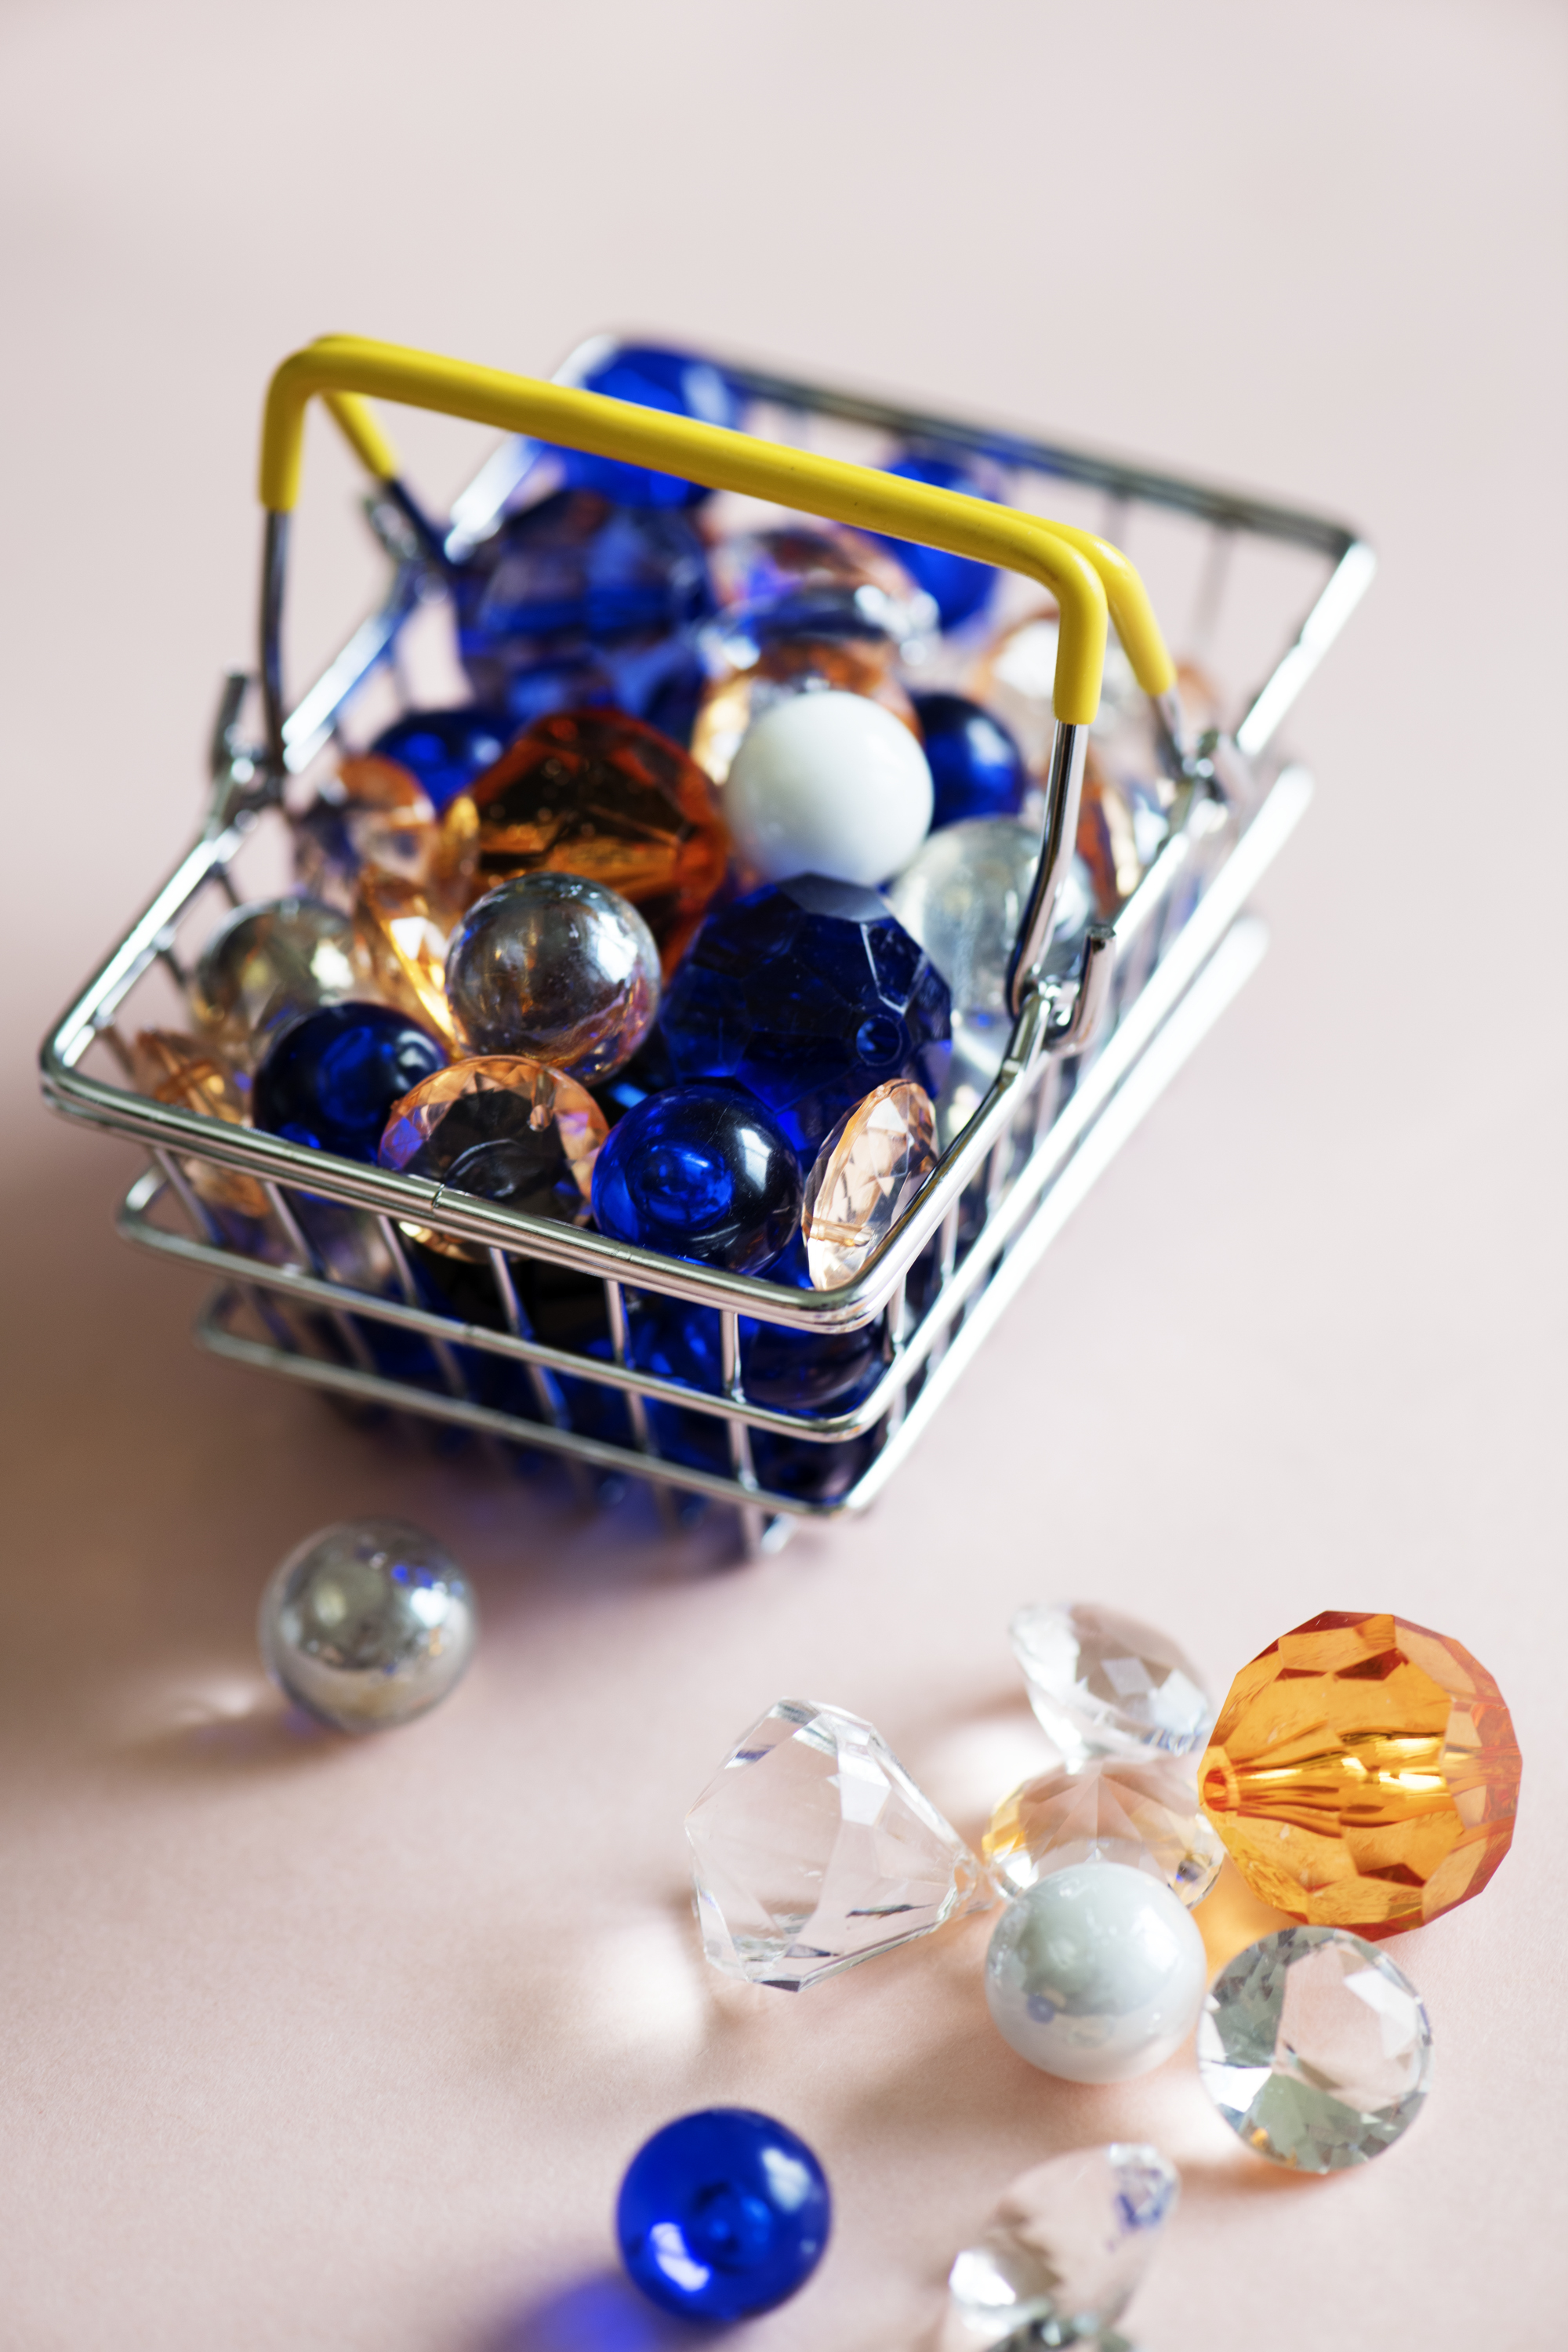
accessories, accessory, assortment, background, ball, balls, basket, bead, beading, beads, beautiful, blue, bracelets, bright, close up, closeup, colorful, colour, container, craft, crafts, crafty, creative, crystal, decorate, decoration, decorative, decorative glass, feminine, gem, glass, hobby, jewel, jewelry, making, material, mini, miniature, multicolor, name, objects, orange, ornamental, pattern, plastic, round, sew, shape, shine, shiny, shopping, shopping basket, small, stone